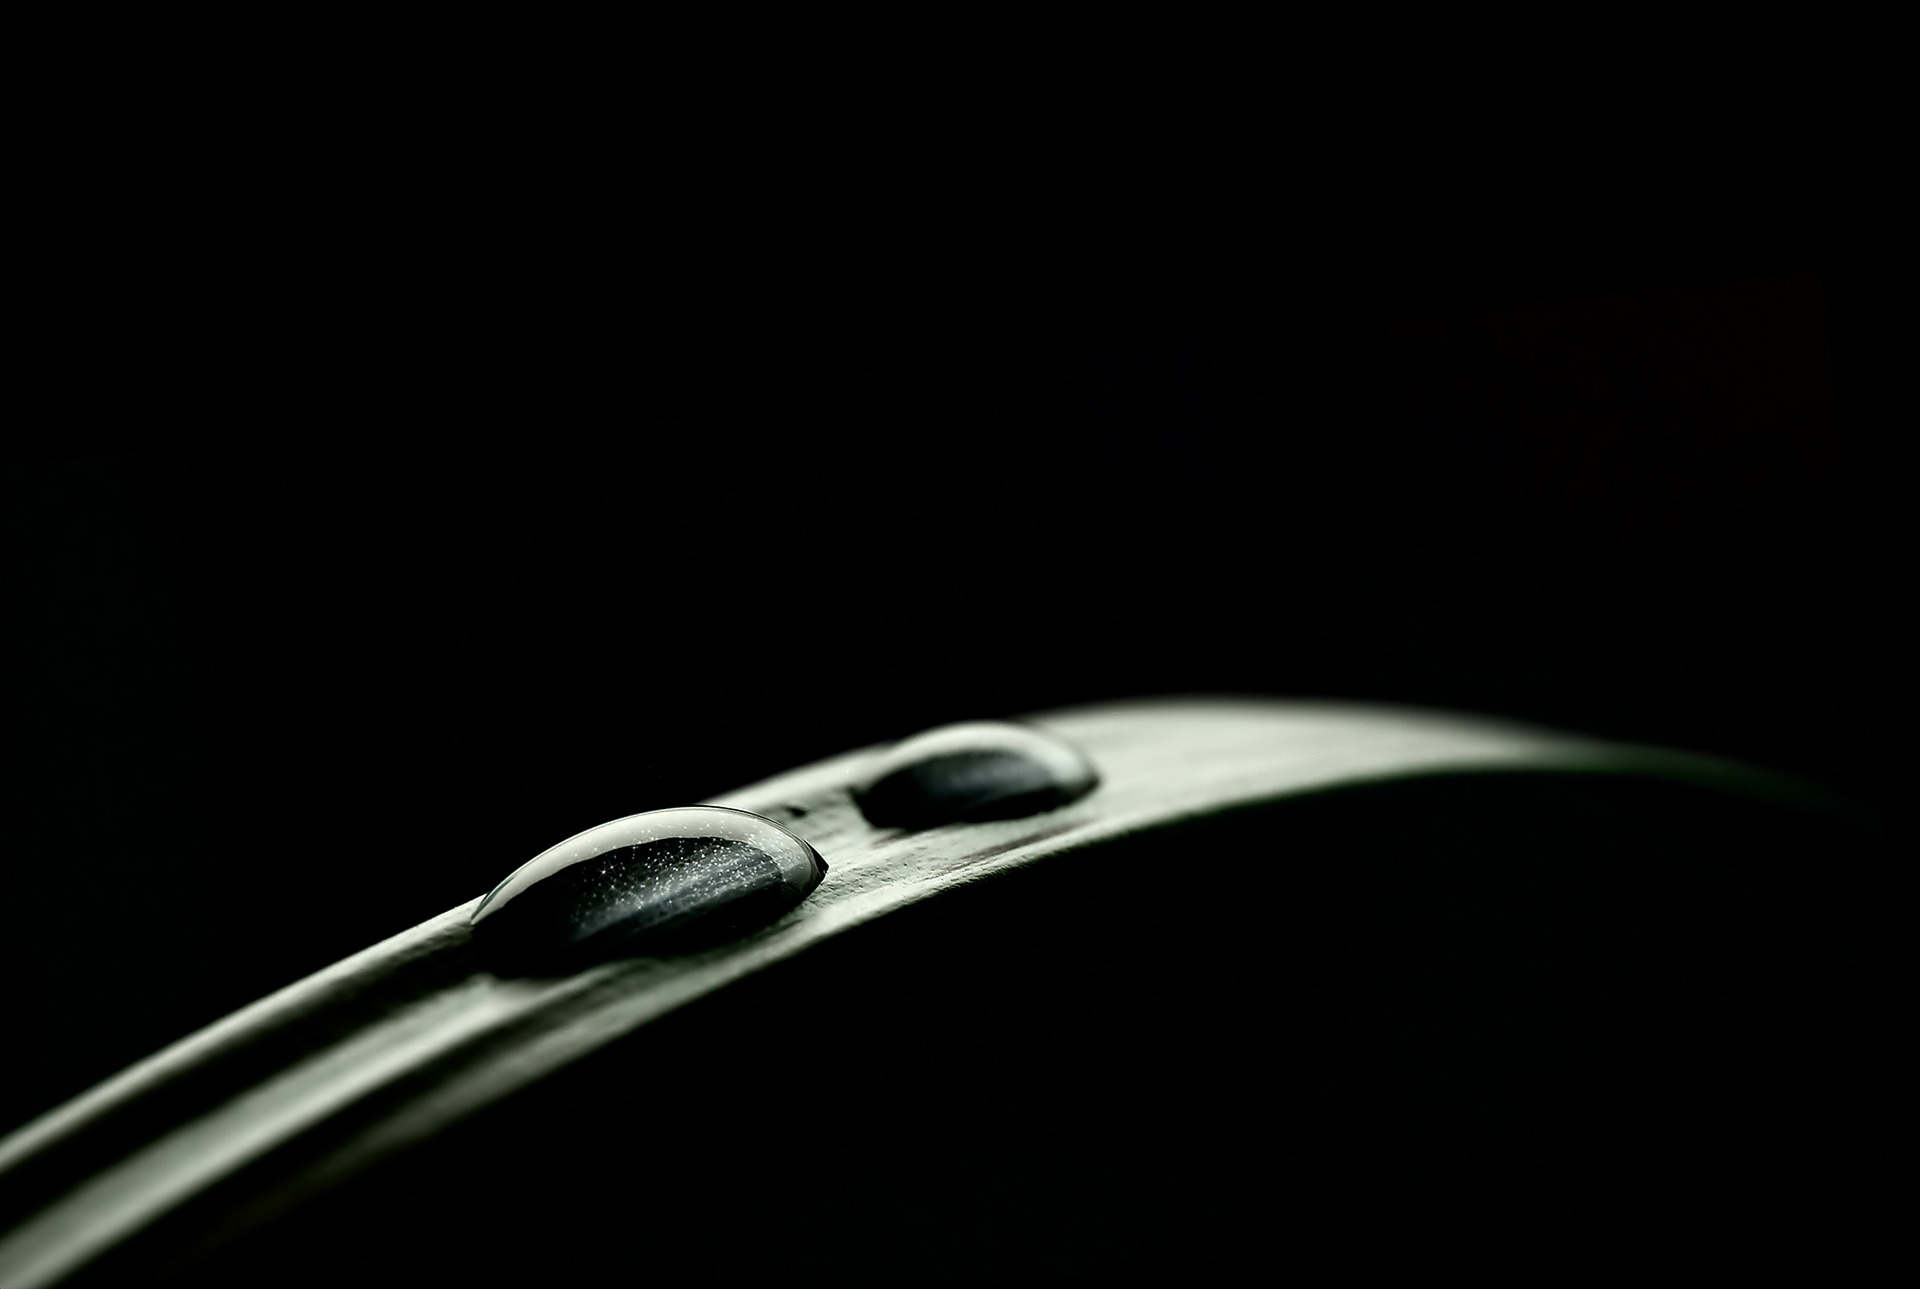
water, photography, leaf, two, drip, close up, jewellery, glasses, pair, drop of water, macro photography, fashion accessory